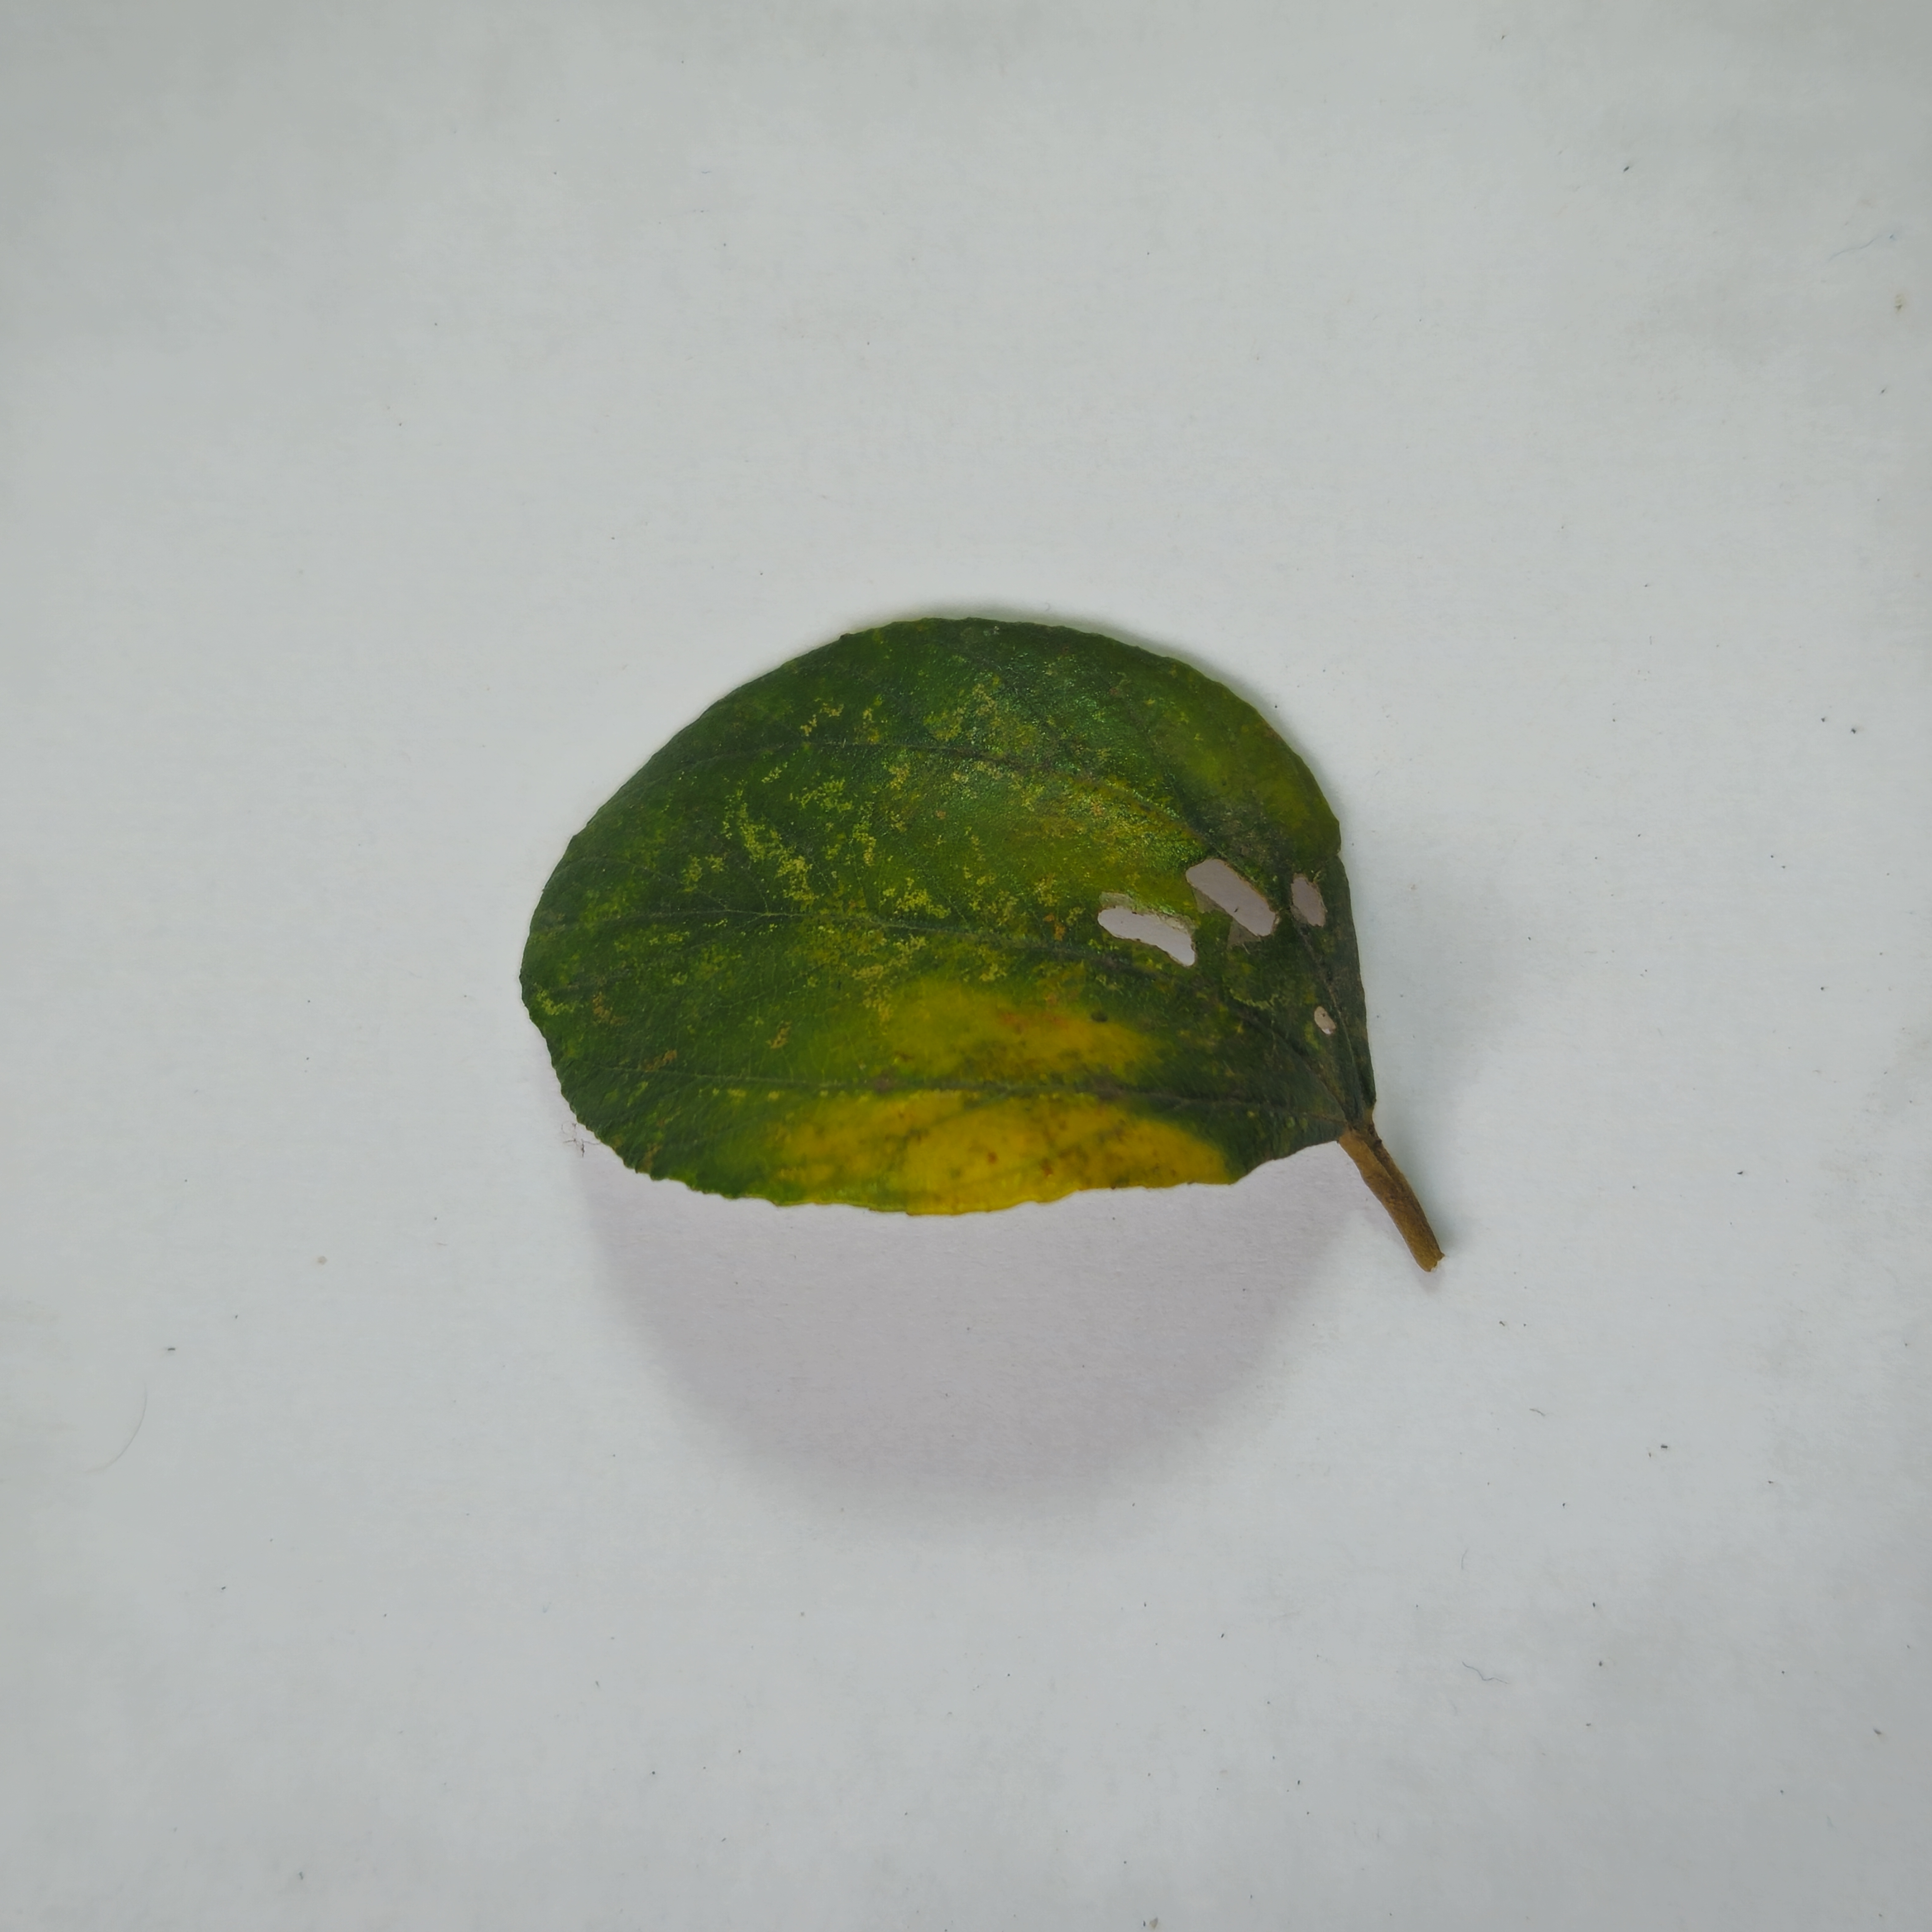
Label: Yellow